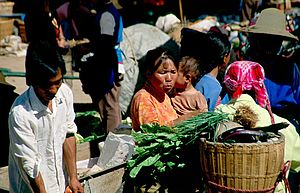
Bai
Bai på et marked ved Erhaisøen
Bai er et af de 55 offentlig anerkendte minoritetsfolk i Folkerepublikken Kina. Folket udgør omkring 1.858.063 mennesker, hvoraf 80 % lever i samfund i det autonome præfektur Dali i provinsen Yunnan, men også i Guizhou og Hunan findes Baifolk.